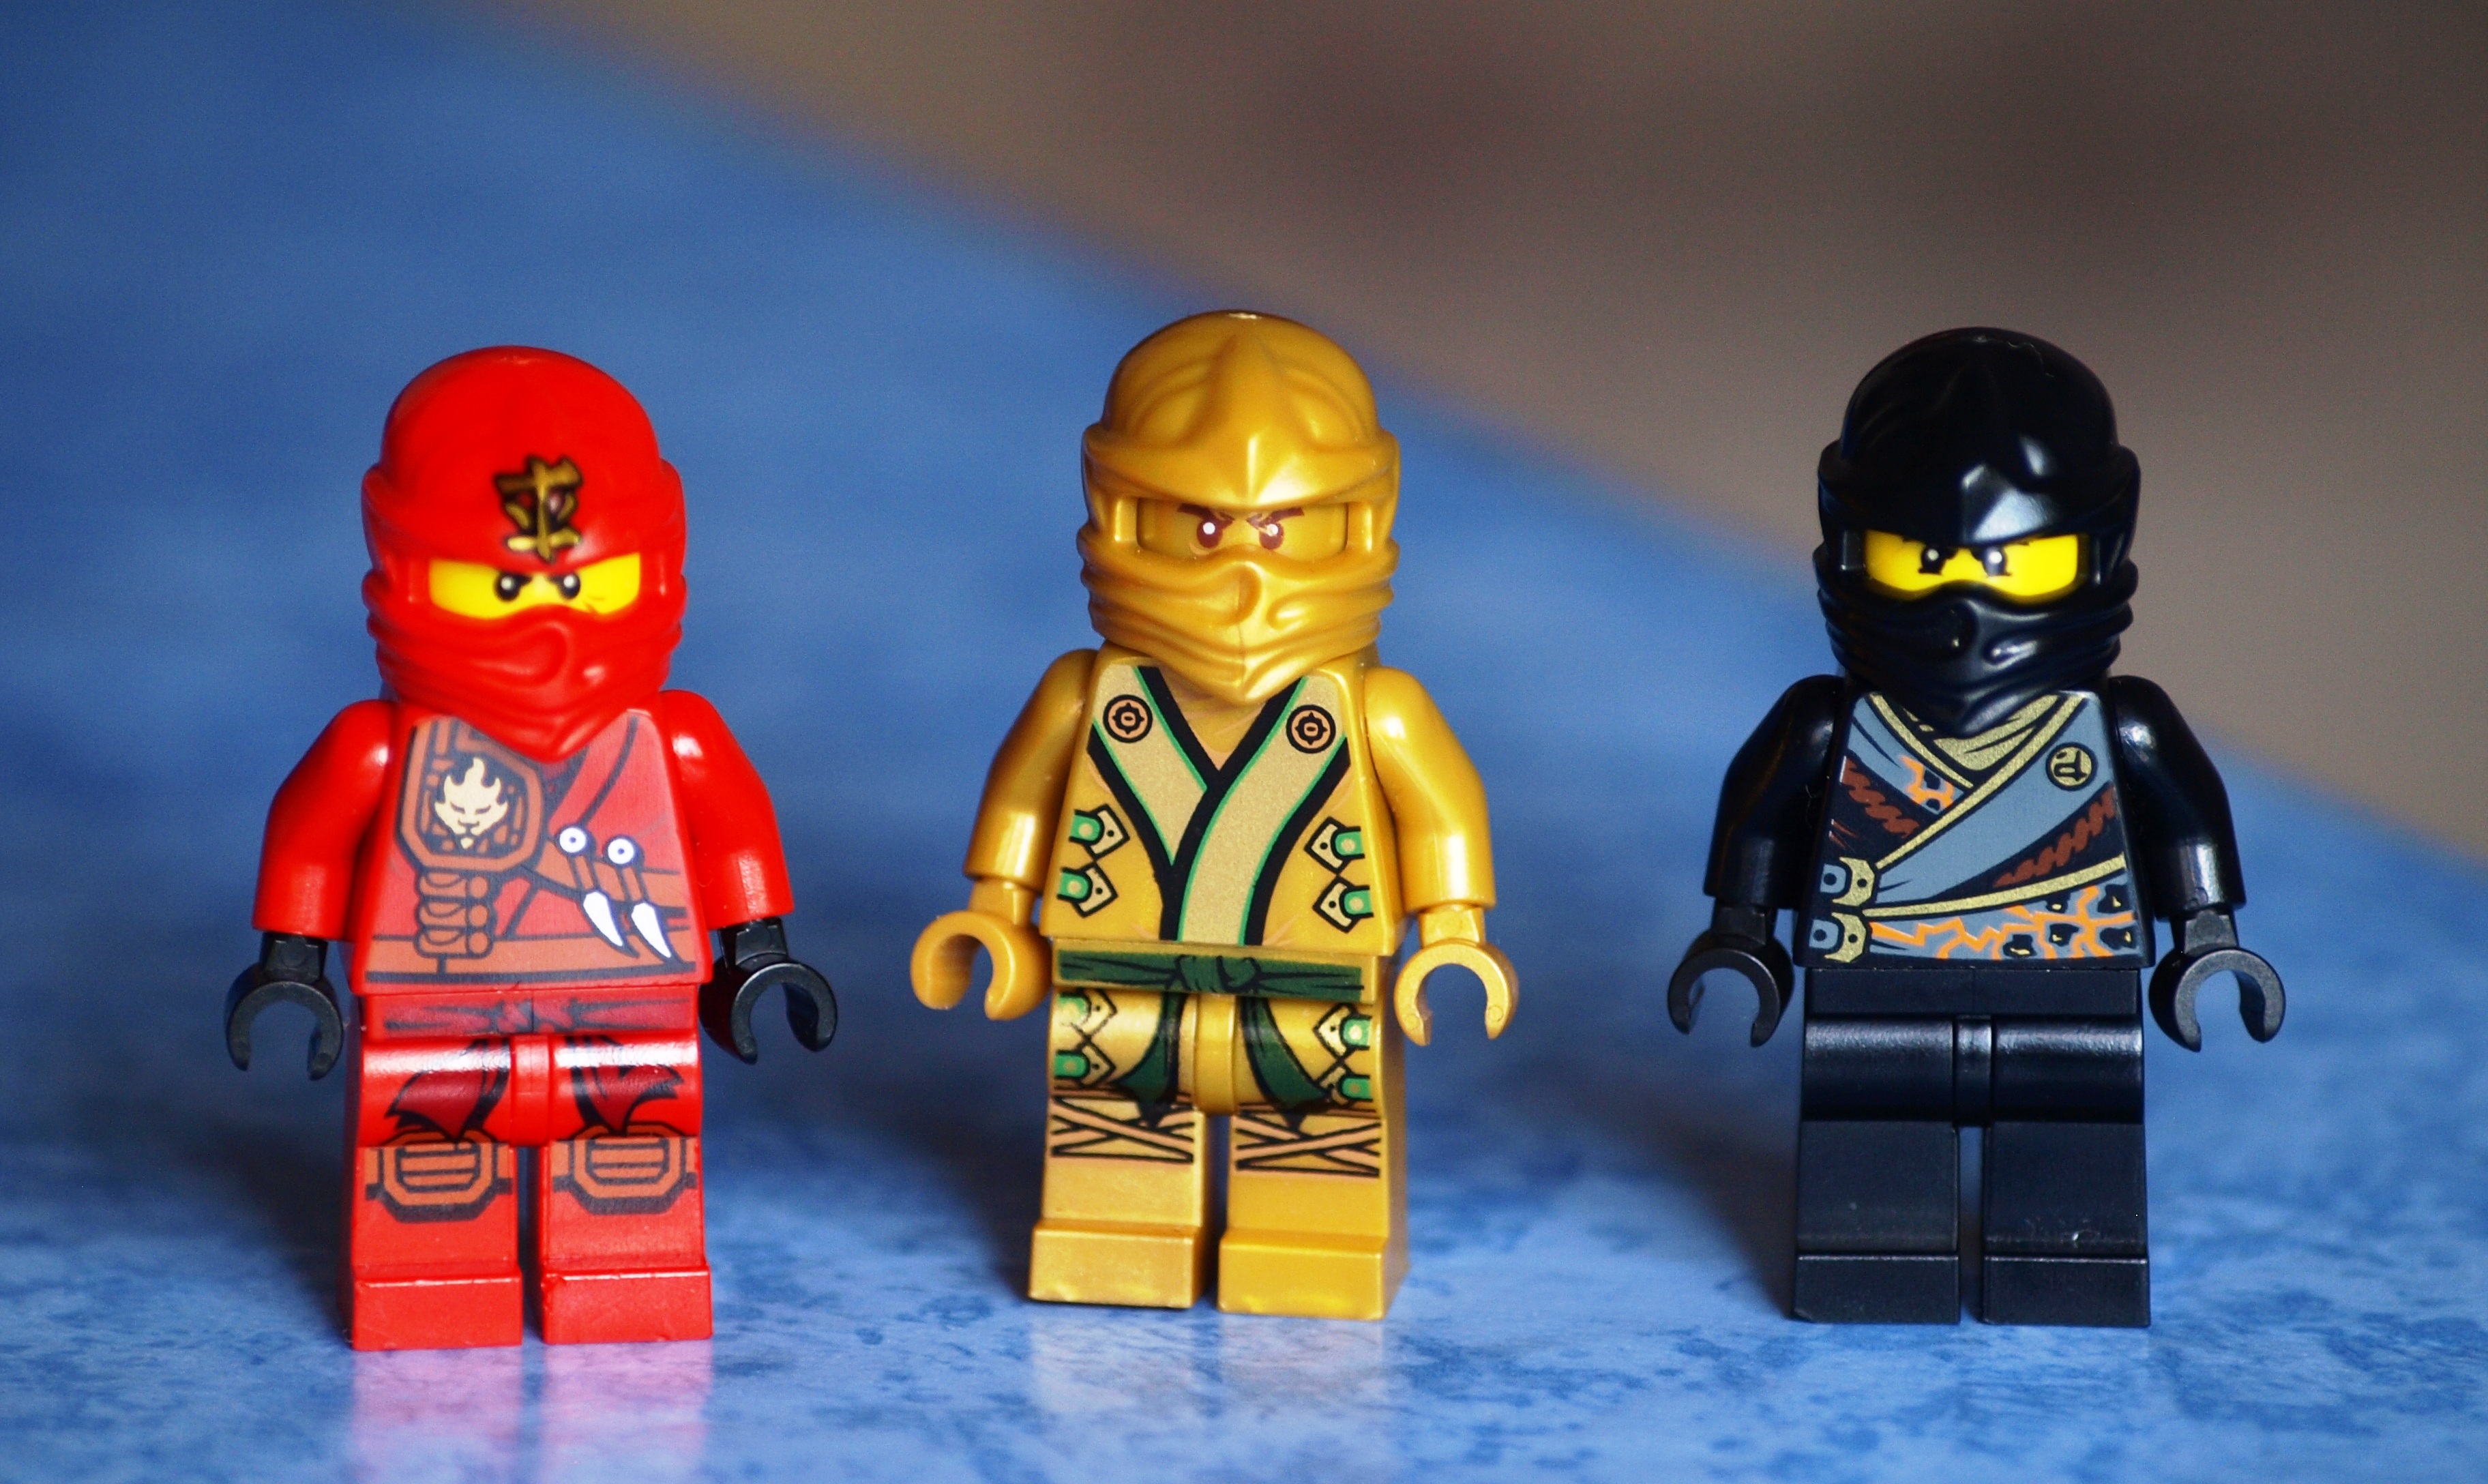
play, colorful, toy, children, figure, toys, lego, action figure, figures, ninjago, legomaennchen